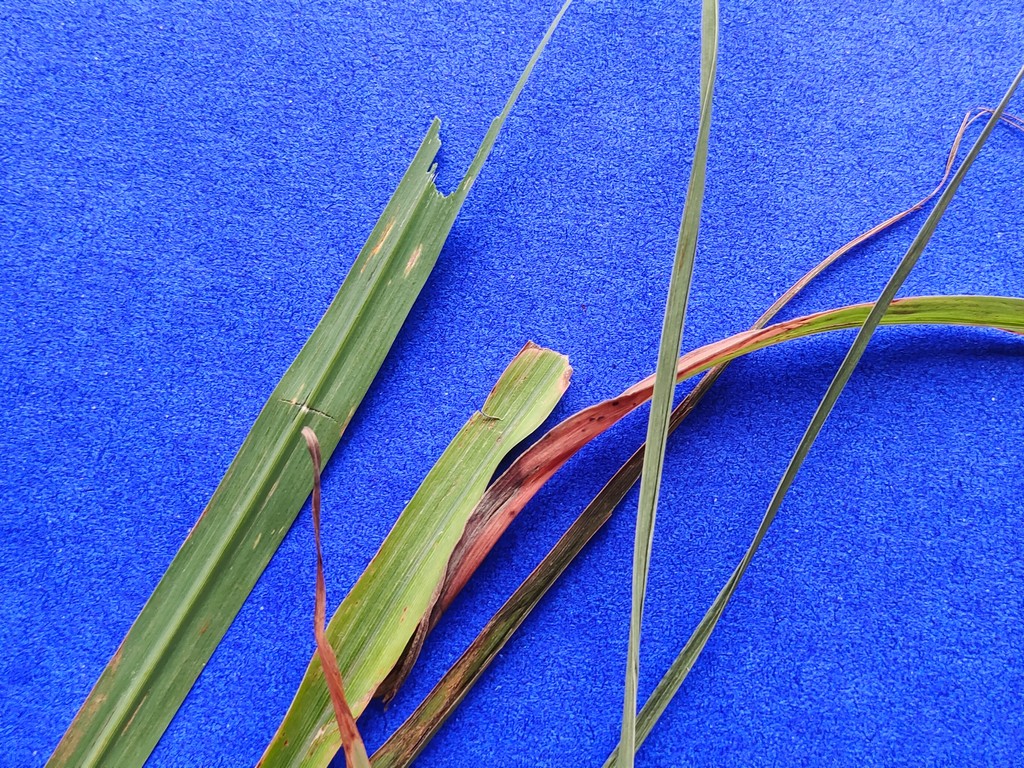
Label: Unhealthy